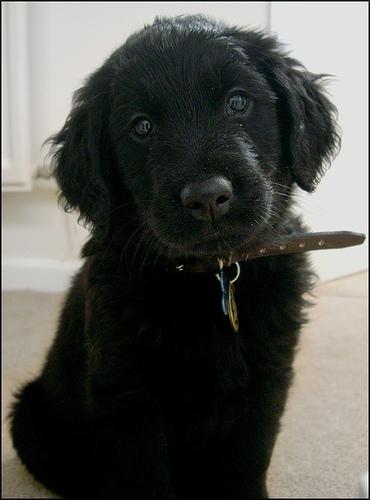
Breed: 206-n000047-flat_coated_retriever